Lucy Rose

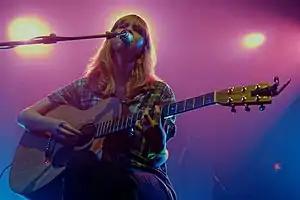
Lucy Rose in 2015

Lucy Rose Parton (born 20 June 1989), professionally known as Lucy Rose, is an English singer-songwriter. She signed with Columbia Records to release her debut studio album, "Like I Used To" (2012), which was met with critical praise and entered the UK Albums Chart, along with each of her subsequent releases. Her fifth and latest studio album, "This Ain't The Way You Go Out", was released in April 2024. She founded her own record label, Real Kind Records, an imprint of Communion Music in January 2020.